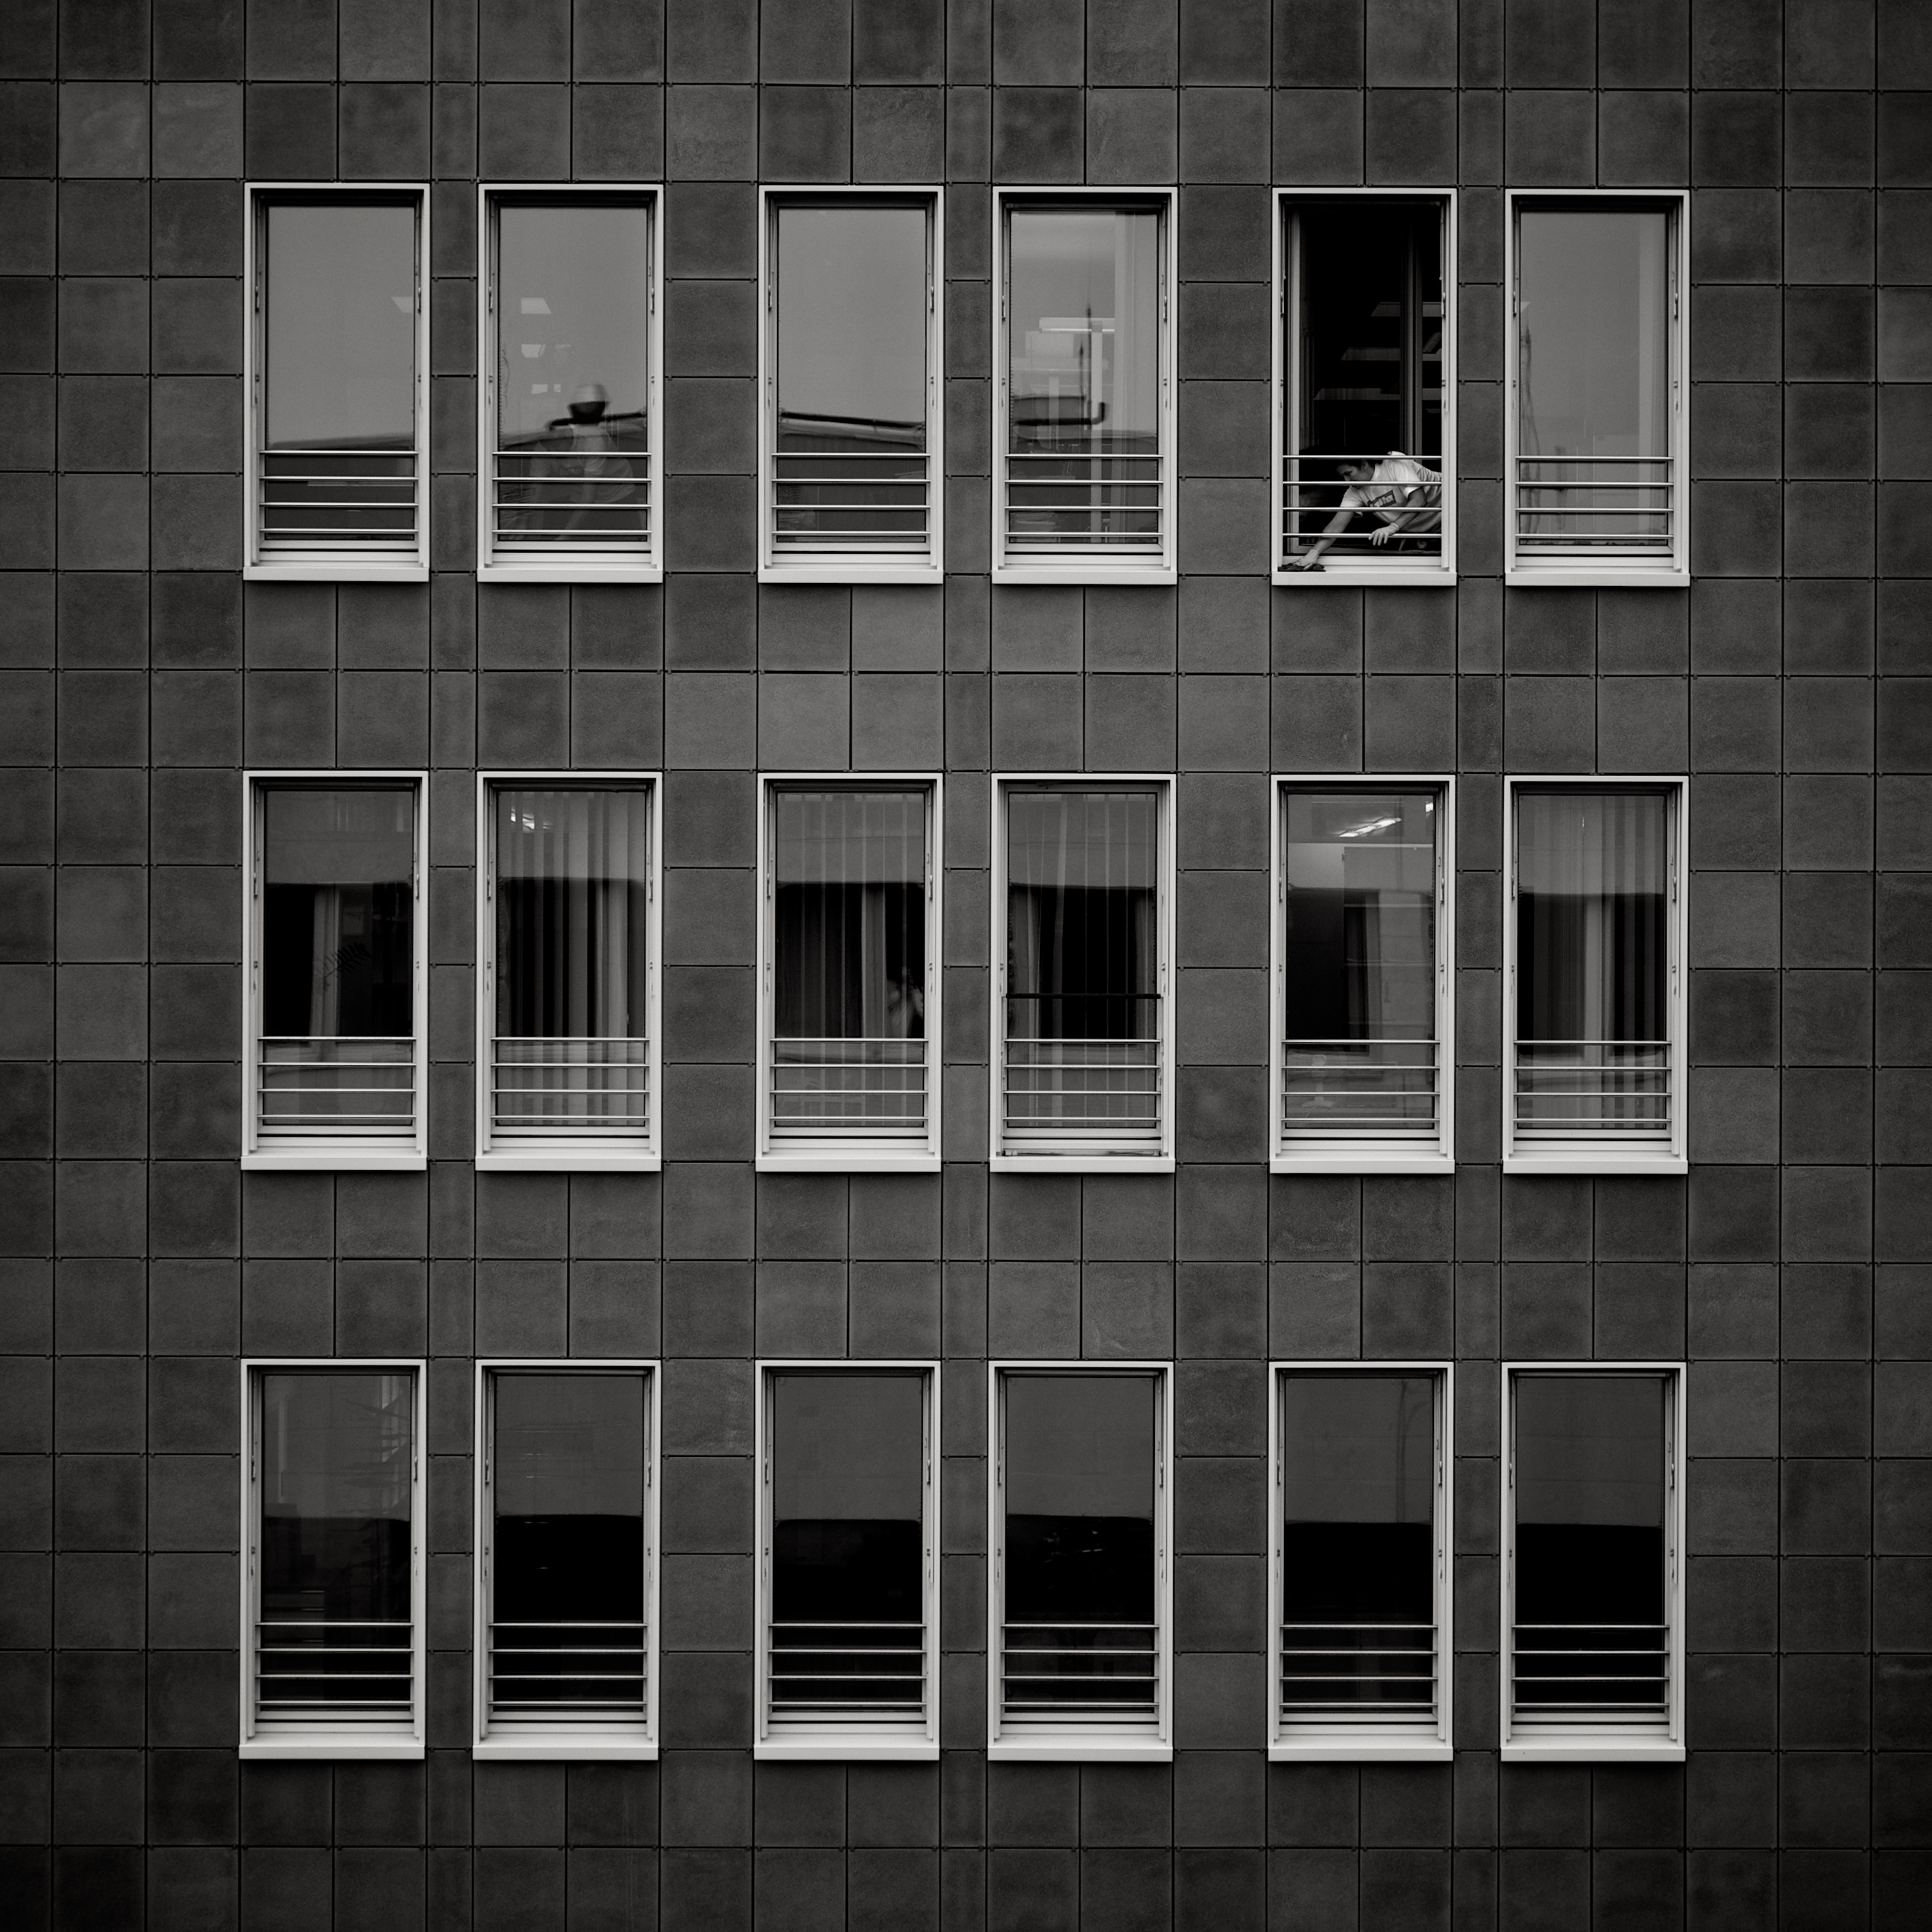
black and white, architecture, white, street, photography, house, window, wall, ebook, line, training, facade, black, monochrome, brick, tower block, interior design, streetphotography, flickr, thomas, video, symmetry, olympus, omd, fuji, shape, leica, monochrom, leuthard, hcb, thomasleuthard, streettogs, urban area, monochrome photography, window covering